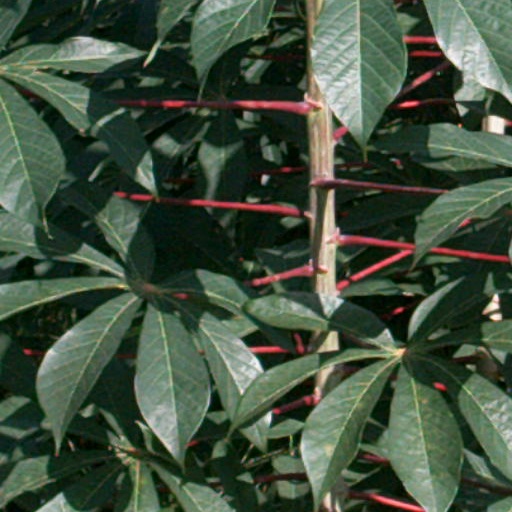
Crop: cassava